Middle Ages

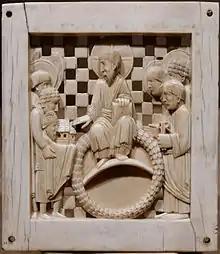

Missionary efforts to Scandinavia during the 9th and 10th centuries helped strengthen the growth of kingdoms such as Sweden, Denmark, and Norway, which gained power and territory. Some kings converted to Christianity, although not all by 1000. Scandinavians also expanded and colonised throughout Europe. Besides the settlements in Ireland, England, and Normandy, further settlement took place in what became Russia and Iceland. Swedish traders and raiders ranged down the rivers of the Russian steppe and even attempted to seize Constantinople in 860 and 907. Christian Spain, initially driven into a small section of the peninsula in the north, expanded slowly south during the 9th and 10th centuries, establishing the kingdoms of Asturias and León.